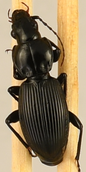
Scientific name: Pterostichus coracinus
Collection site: Mountain Lake Biological Station NEON (MLBS), plot MLBS_002